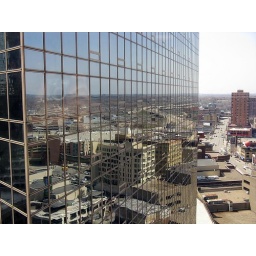
A shot from the window behind my desk capturing the reflections off of the Marriott in downtown Minneapolis